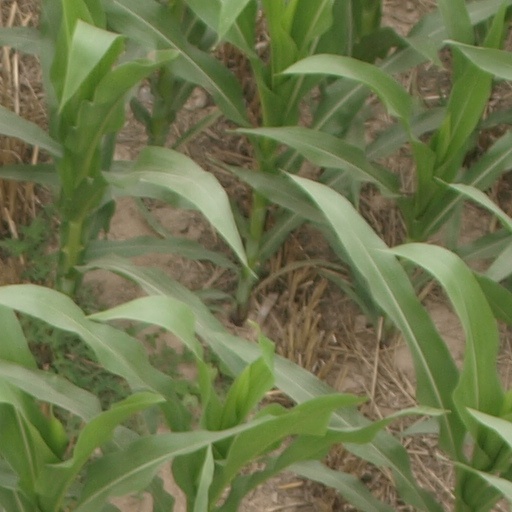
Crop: maize; corn